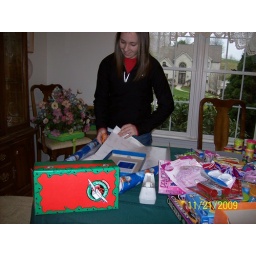
I am wrapping my shoe box in wrapping paper.